1997 Formula One World Championship

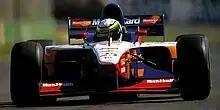
Lola-Ford failed to qualify for their only Grand Prix appearance.

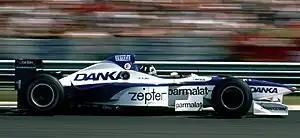
Damon Hill found a seat at Arrows after having been let go by Williams.

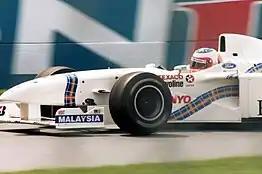
New team Stewart Grand Prix signed Rubens Barrichello and Jan Magnussen.

The biggest news at the beginning of the 1997 season was Damon Hill, 1996 champion, being dropped by Williams in favour of Heinz-Harald Frentzen. Hill was partnered at his new team, Arrows, with Brazilian Pedro Diniz, who was signed from Ligier. This was the only time in Arrows' history that the team had the number 1 on their car after signing the reigning World Champion.